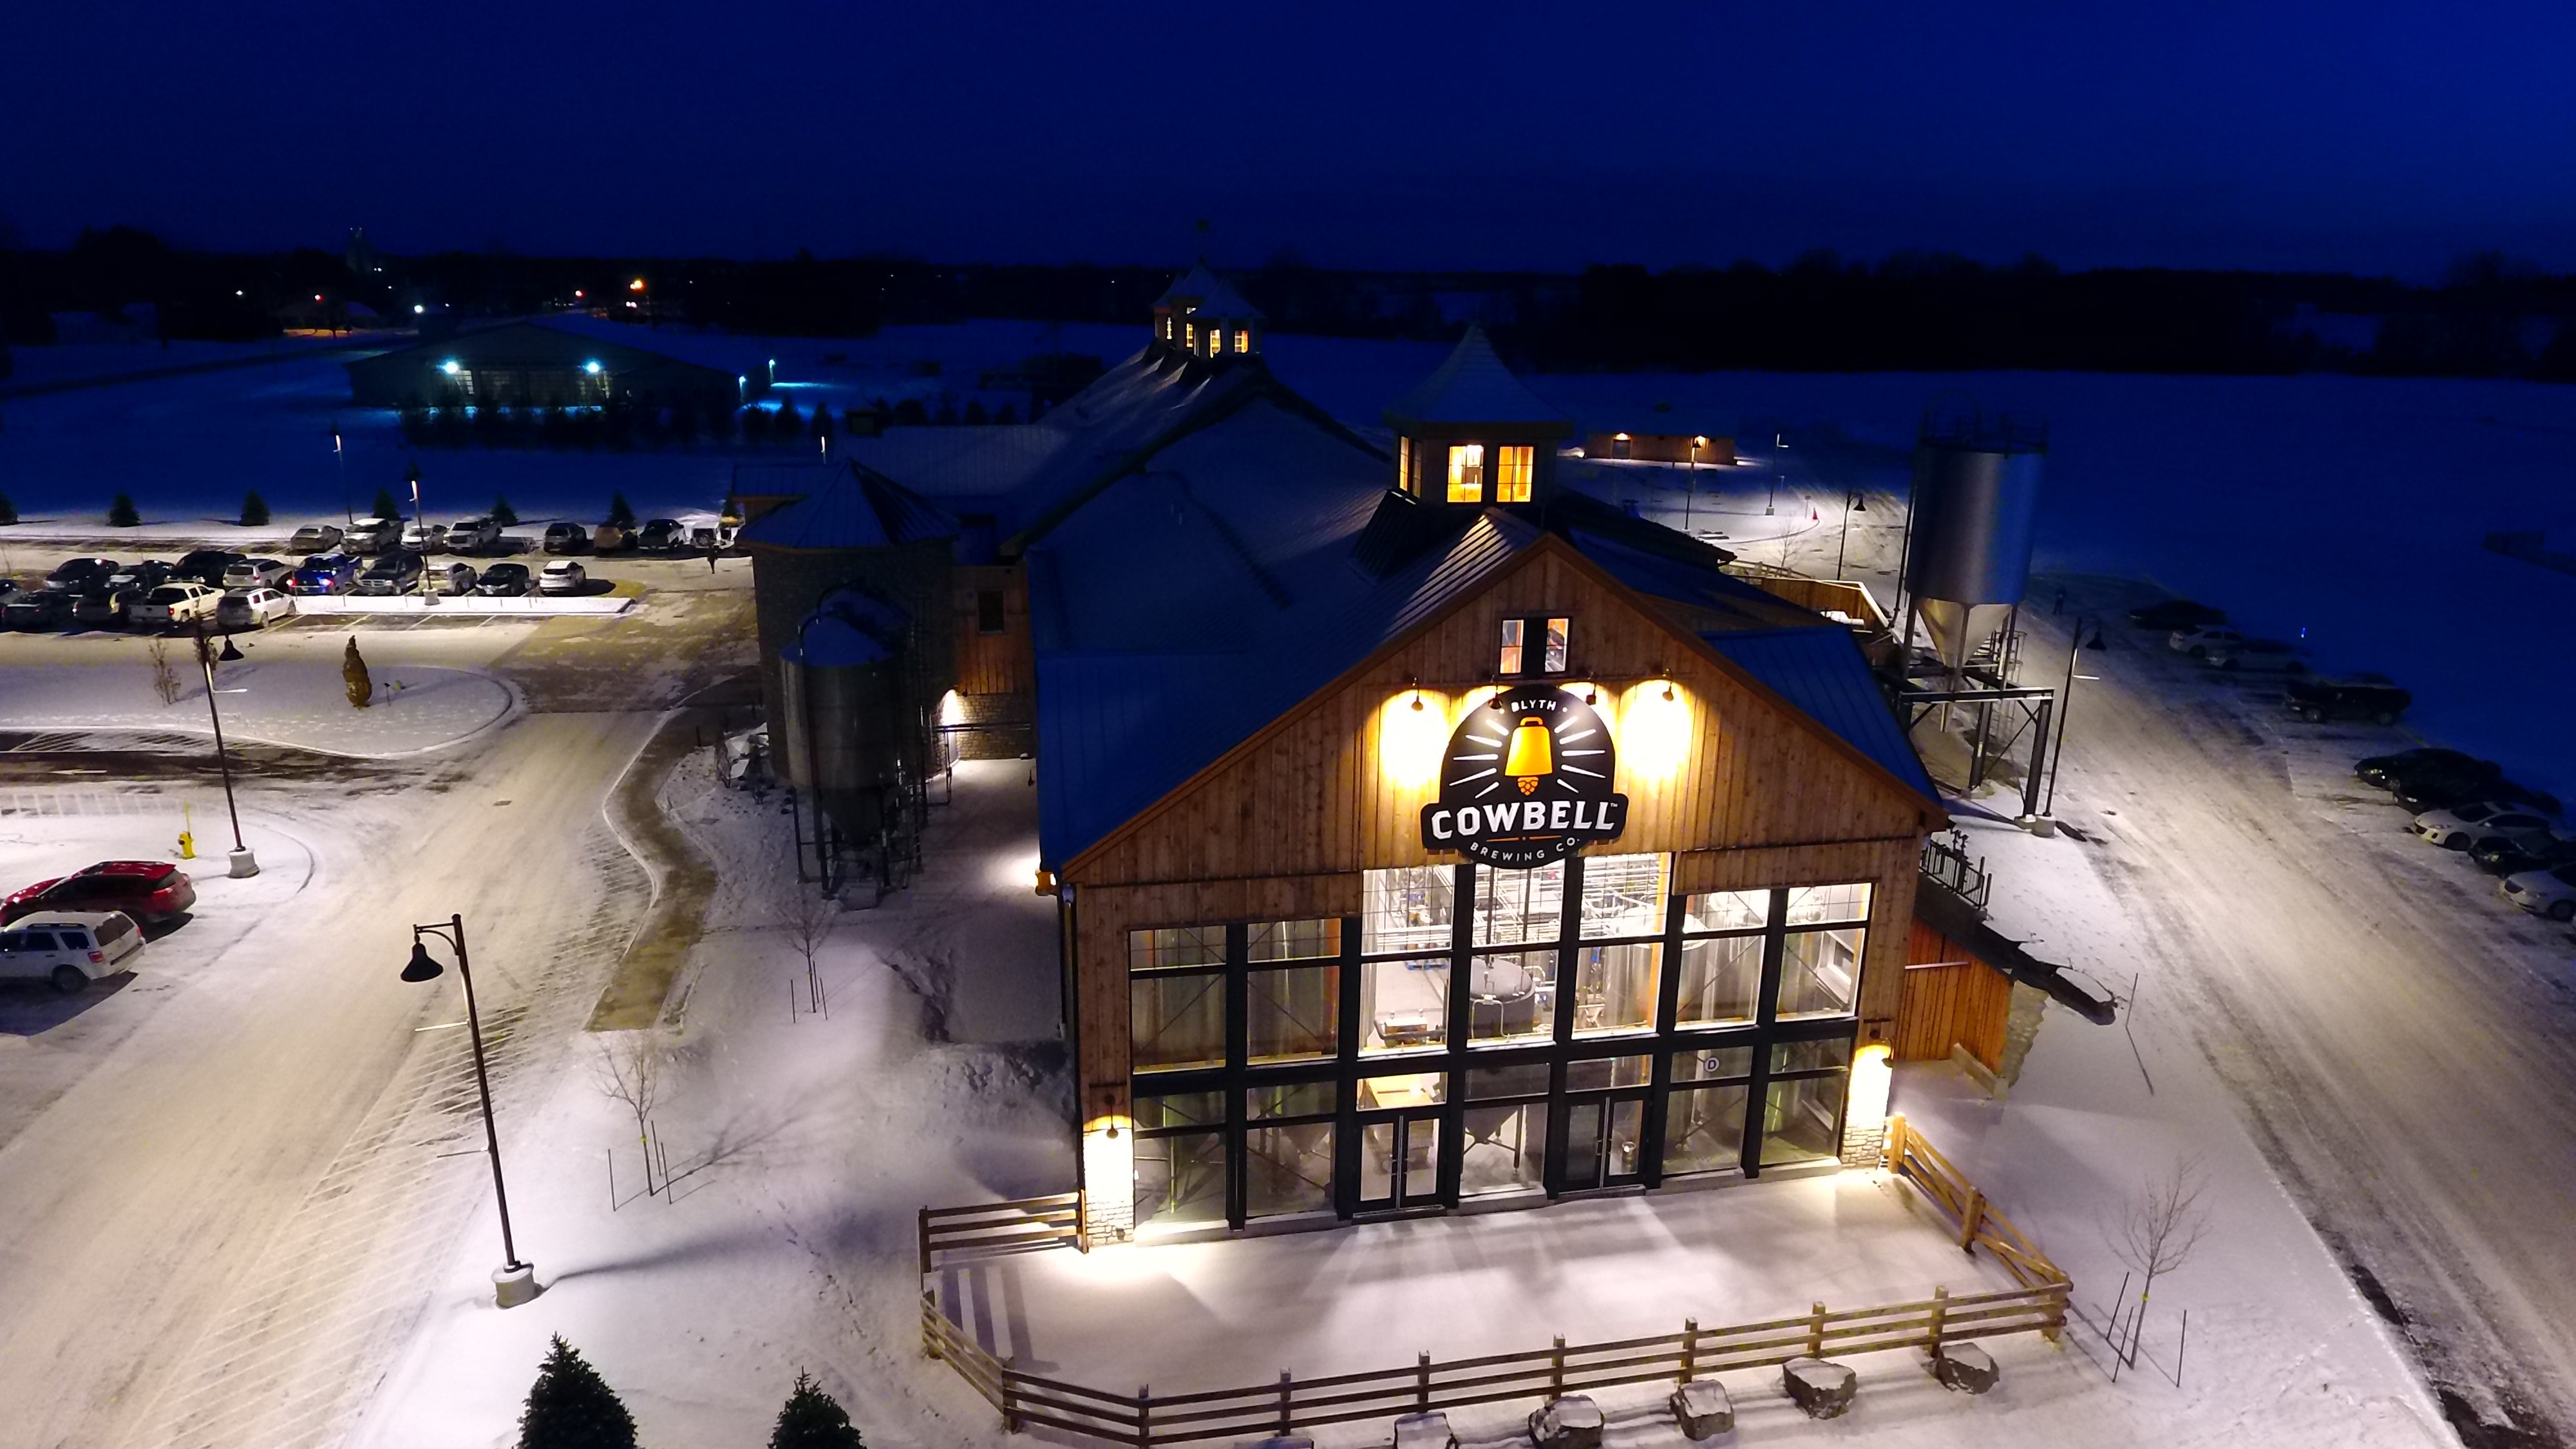
winter, lighting, architecture, building, snow, house, real estate, home, night, ice, tourist attraction, ski resort, facade, city, tourism